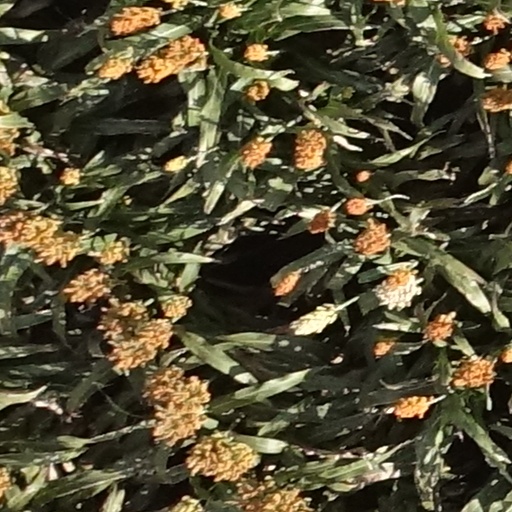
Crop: sorghum